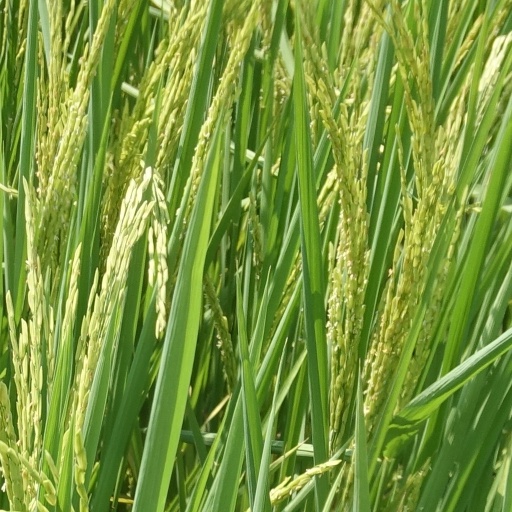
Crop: rice